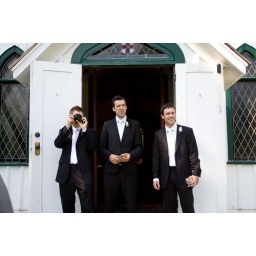
The groomsmen all had matching ties, and were all in black suits with white shirts.